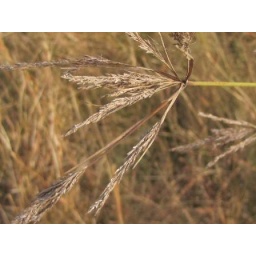
Cyperaceae.(Sedge family) found in slow moving water...host plant for many moths and butterflies